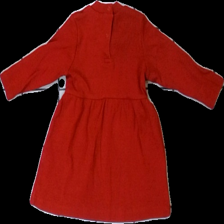
View: back
Type: Dress
Category: Children
Brand: Lindex
Colors: Red
Material: 100% cotton
Cut: Regular
Size: 68
Season: All
Damage location: middle left
Damage 2 location: middle left
Price range: 50-100
Recommended usage: Reuse
Description: röd klänning